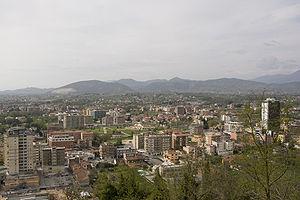
Frosinone est une ville italienne d'environ 46 000 habitants située dans la province du même nom dans la région du Latium en Italie centrale.